Luton Town F.C.

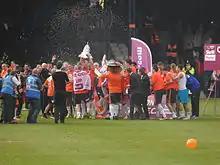
A crowd of men, some wearing grey suits and some wearing white shirts, navy shorts and white socks, celebrate raucously on a podium. An open bottle of champagne is visible in front of them, spiralling through the air as if somebody has thrown it

In yo-yo club fashion, Luton were to return. A team including Bruce Rioch, John Moore and Graham French won the Fourth Division championship in 1967–68 under the leadership of former player Allan Brown; two years later Malcolm Macdonald's goals helped them to another promotion, while comedian Eric Morecambe became a director of the club. Luton Town won promotion back to the First Division in 1973–74, but were relegated the following season by a solitary point. Former Luton player David Pleat was made manager in 1978, and by 1982–83 the team was back in the top flight. The team which Pleat assembled at Kenilworth Road was notable at the time for the number of black players it included; during an era when many English squads were almost entirely white, Luton often fielded a mostly black team. Talented players such as Ricky Hill, Brian Stein and Emeka Nwajiobi made key contributions to the club's success during this period, causing it to accrue "a richer history of black stars than any in the country", in the words of journalist Gavin Willacy.